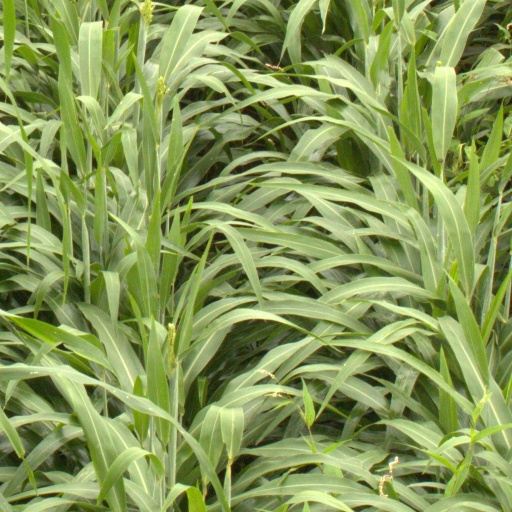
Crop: sorghum